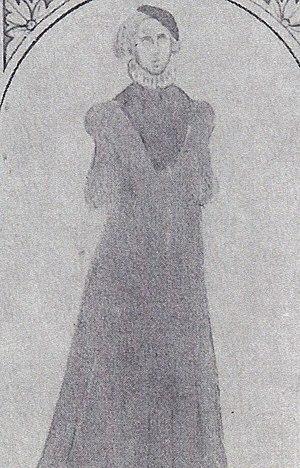
Les épouses des rois de Danemark ont toutes reçu le titre de reine. Le défunt conjoint de la reine Margrethe II, Henri de Laborde de Montpezat, dans un premier temps prince de Danemark, fut le premier à porter, de 1972 à 2016, le titre officiel de prince consort.
Gertrude de Bavière ou de Saxe, reine consort de Danemark, épouse du roi Knut VI de Danemark.